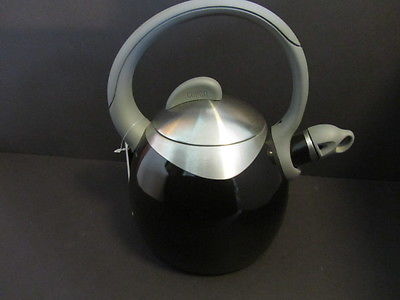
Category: kettle